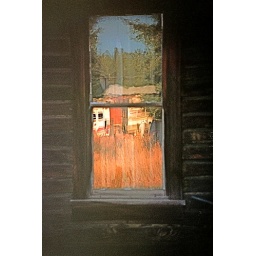
RV reflected in the window of an abandoned house in Roland Wa